Agnès Chiquet

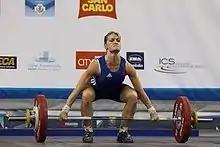
Chiquet at the 2009 Mediterranean Games

She competed at the 2002 European Junior Championships, winning a bronze medal, 2009 Mediterranean Games winning a bronze medal, and 2006 European Union Tournament winning a gold medal.